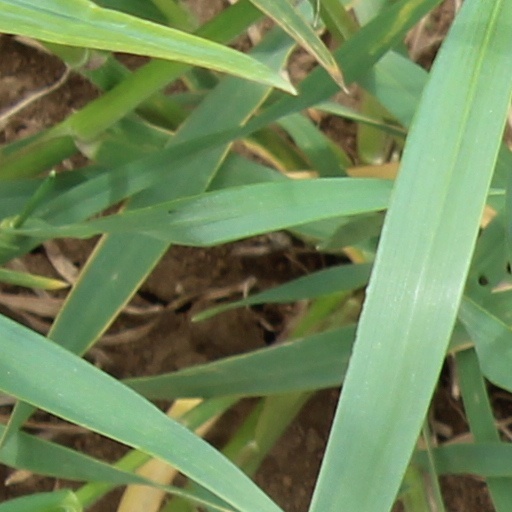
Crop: wheat